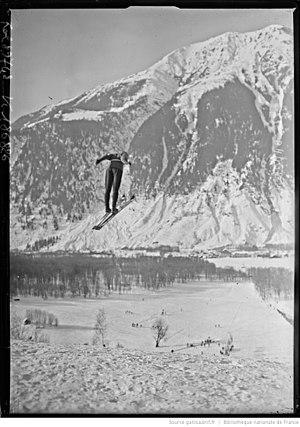
Chamonix, 4/2/24, Nieminen (Finlande) [saut à ski]
Tuure Nieminen, né le 19 février 1894 et mort le 17 octobre 1968, est un ancien spécialiste finlandais du combiné nordique et du saut à ski.